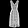
Label: Dress